Santo Calegari

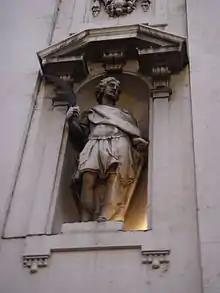
Statue of San Giovita di Sante Calegari il Vecchio

He trained with Alessandro Algardi. His son, Alessandro (1698–1777), was also a sculptor.